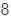
Number: 8